Altitudinal migration

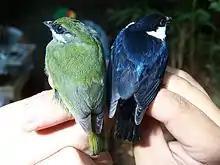
The white-ruffed manakin ("Corapipo altera") is a well known altitudinal migrant. Third year male (left) and After Third Year male (right).

In the tropics, altitudinal migrations are most commonly seen among frugivores or nectarivores, such as what is seen among tropical hummingbirds, which migrate altitudinally in response to shifts in food abundance and availability. This migration pattern has been observed in neotropical birds, but has also been seen in other terrestrial, tropical montane species such as Baird's tapir and white-lipped peccary.